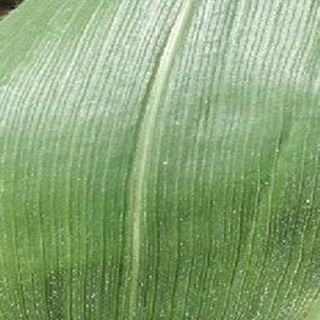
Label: healthy_corn